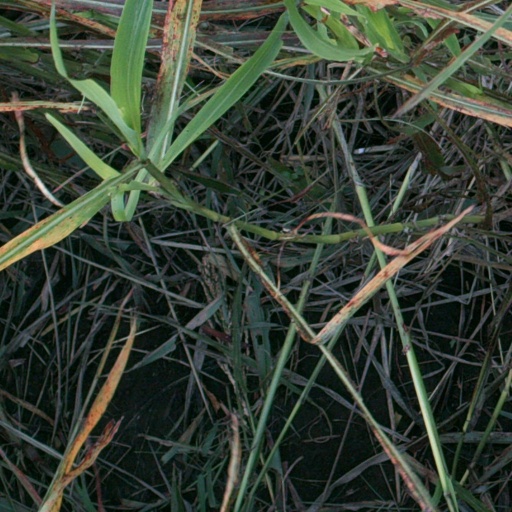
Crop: sorghum